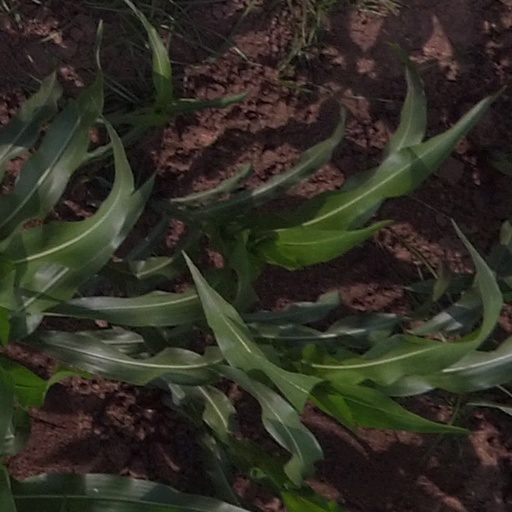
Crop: maize; corn